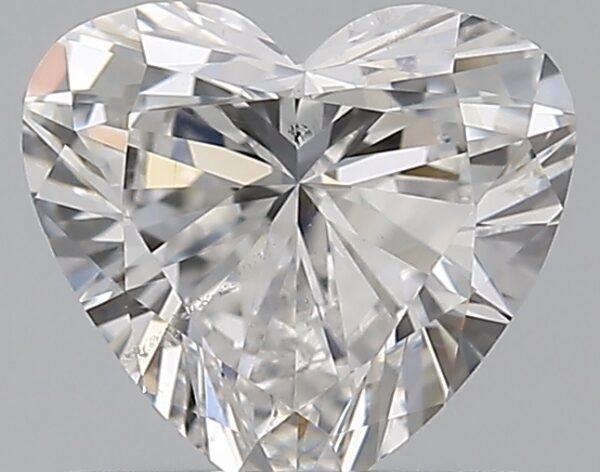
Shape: heart
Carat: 0.7
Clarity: SI1
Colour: F
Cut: VG
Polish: EX
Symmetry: VG
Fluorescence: N
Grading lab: GIA
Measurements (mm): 5.63 x 6.16 x 3.38